Blockade of Africa

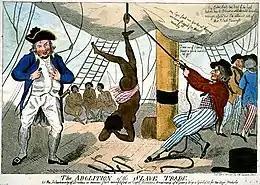
"The Abolition of the Slave Trade or the inhumanity of dealers in human flesh exemplified in Captn. Kimber's treatment of a young Negro girl of 15 for her virjen (sic) modesty." by Isaac Cruikshank, 1792. Shows an incident of an enslaved African girl whipped to death for refusing to dance naked on the deck of the slave ship ; John Kimber, its captain, was tried for murder but acquitted, and denounced before the House of Commons by William Wilberforce over the alleged incident.

The African Slave Trade, and all manner of dealing and trading in the Purchase, Sale, Barter, or Transfer of Slaves, or of Persons intended to be sold, transferred, used, or dealt with as Slaves, practised or carried on, in, at, to or from any Part of the Coast or Countries of Africa, shall be, and the same is hereby utterly abolished, prohibited, and declared to be unlawful.